Forrest S. Petersen

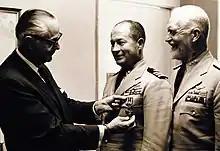
Petersen receives the Distinguished Flying Cross from Secretary of the Navy Fred Korth as Vice Admiral Robert B. Pirie looks on (July 1962)

Petersen held the following awards for service in World War II, Korean War and the Vietnam War: Legion of Merit, Distinguished Flying Cross, Bronze Star, Navy Commendation Medal (with "Combat V"), American Defense Service Medal, Asiatic-Pacific Campaign Medal, American Campaign Medal, China Service Medal, Army of Occupation Medal (with "Japan" clasp), Philippine Liberation Medal, Philippine Presidential Unit Citation, World War II Victory Medal, Korean Service Medal, United Nations Service Medal, Vietnam Service Medal, Vietnam Campaign Medal, National Defense Service Medal (with bronze service star), Korean War Service Medal, and the NASA Distinguished Service Medal. In 1962 he also received the John J. Montgomery Award. The midshipman library at the University of Nebraska–Lincoln is named in honor of Admiral Petersen.